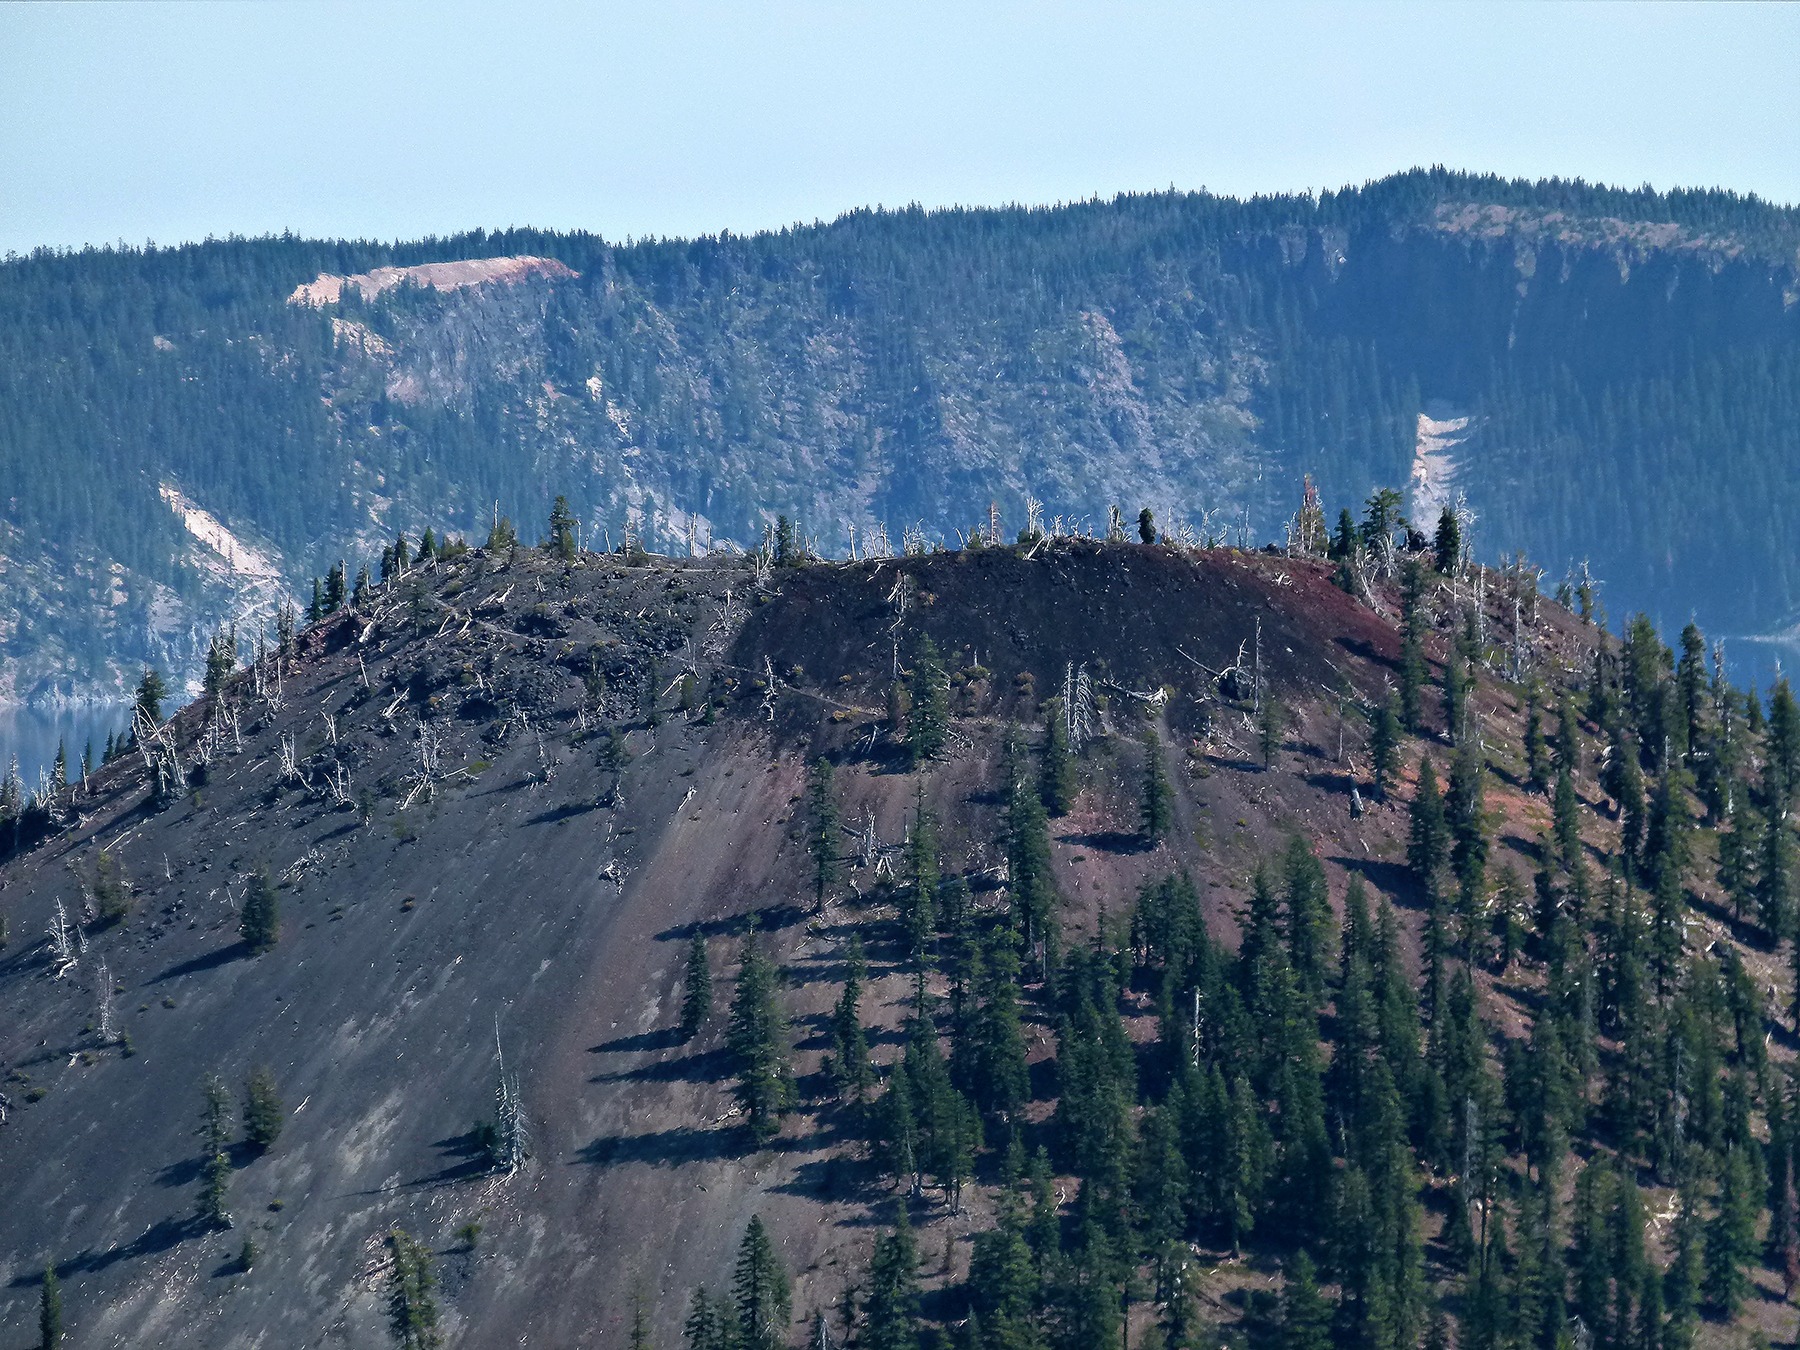
landscape, tree, nature, mountain, snow, mountain range, scenery, usa, volcano, terrain, ridge, summit, alps, plateau, tourist attraction, crater lake, oregon, landform, aerial photography, geographical feature, mountainous landforms, mt mazama